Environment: real
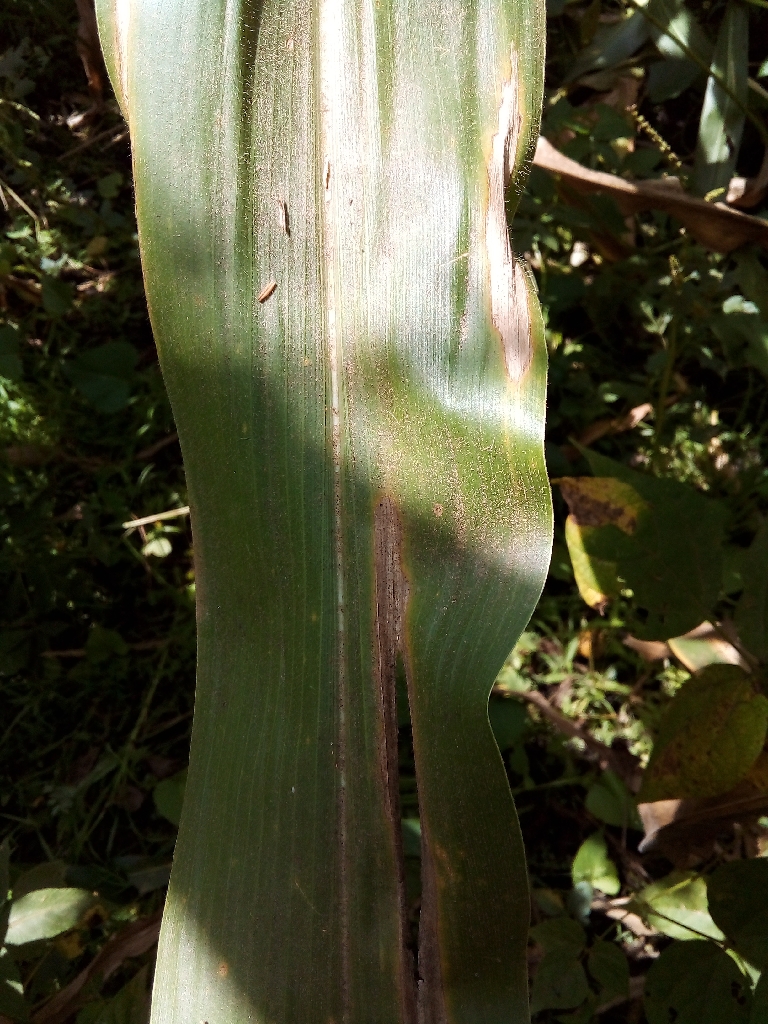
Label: northern_corn_leaf_blight